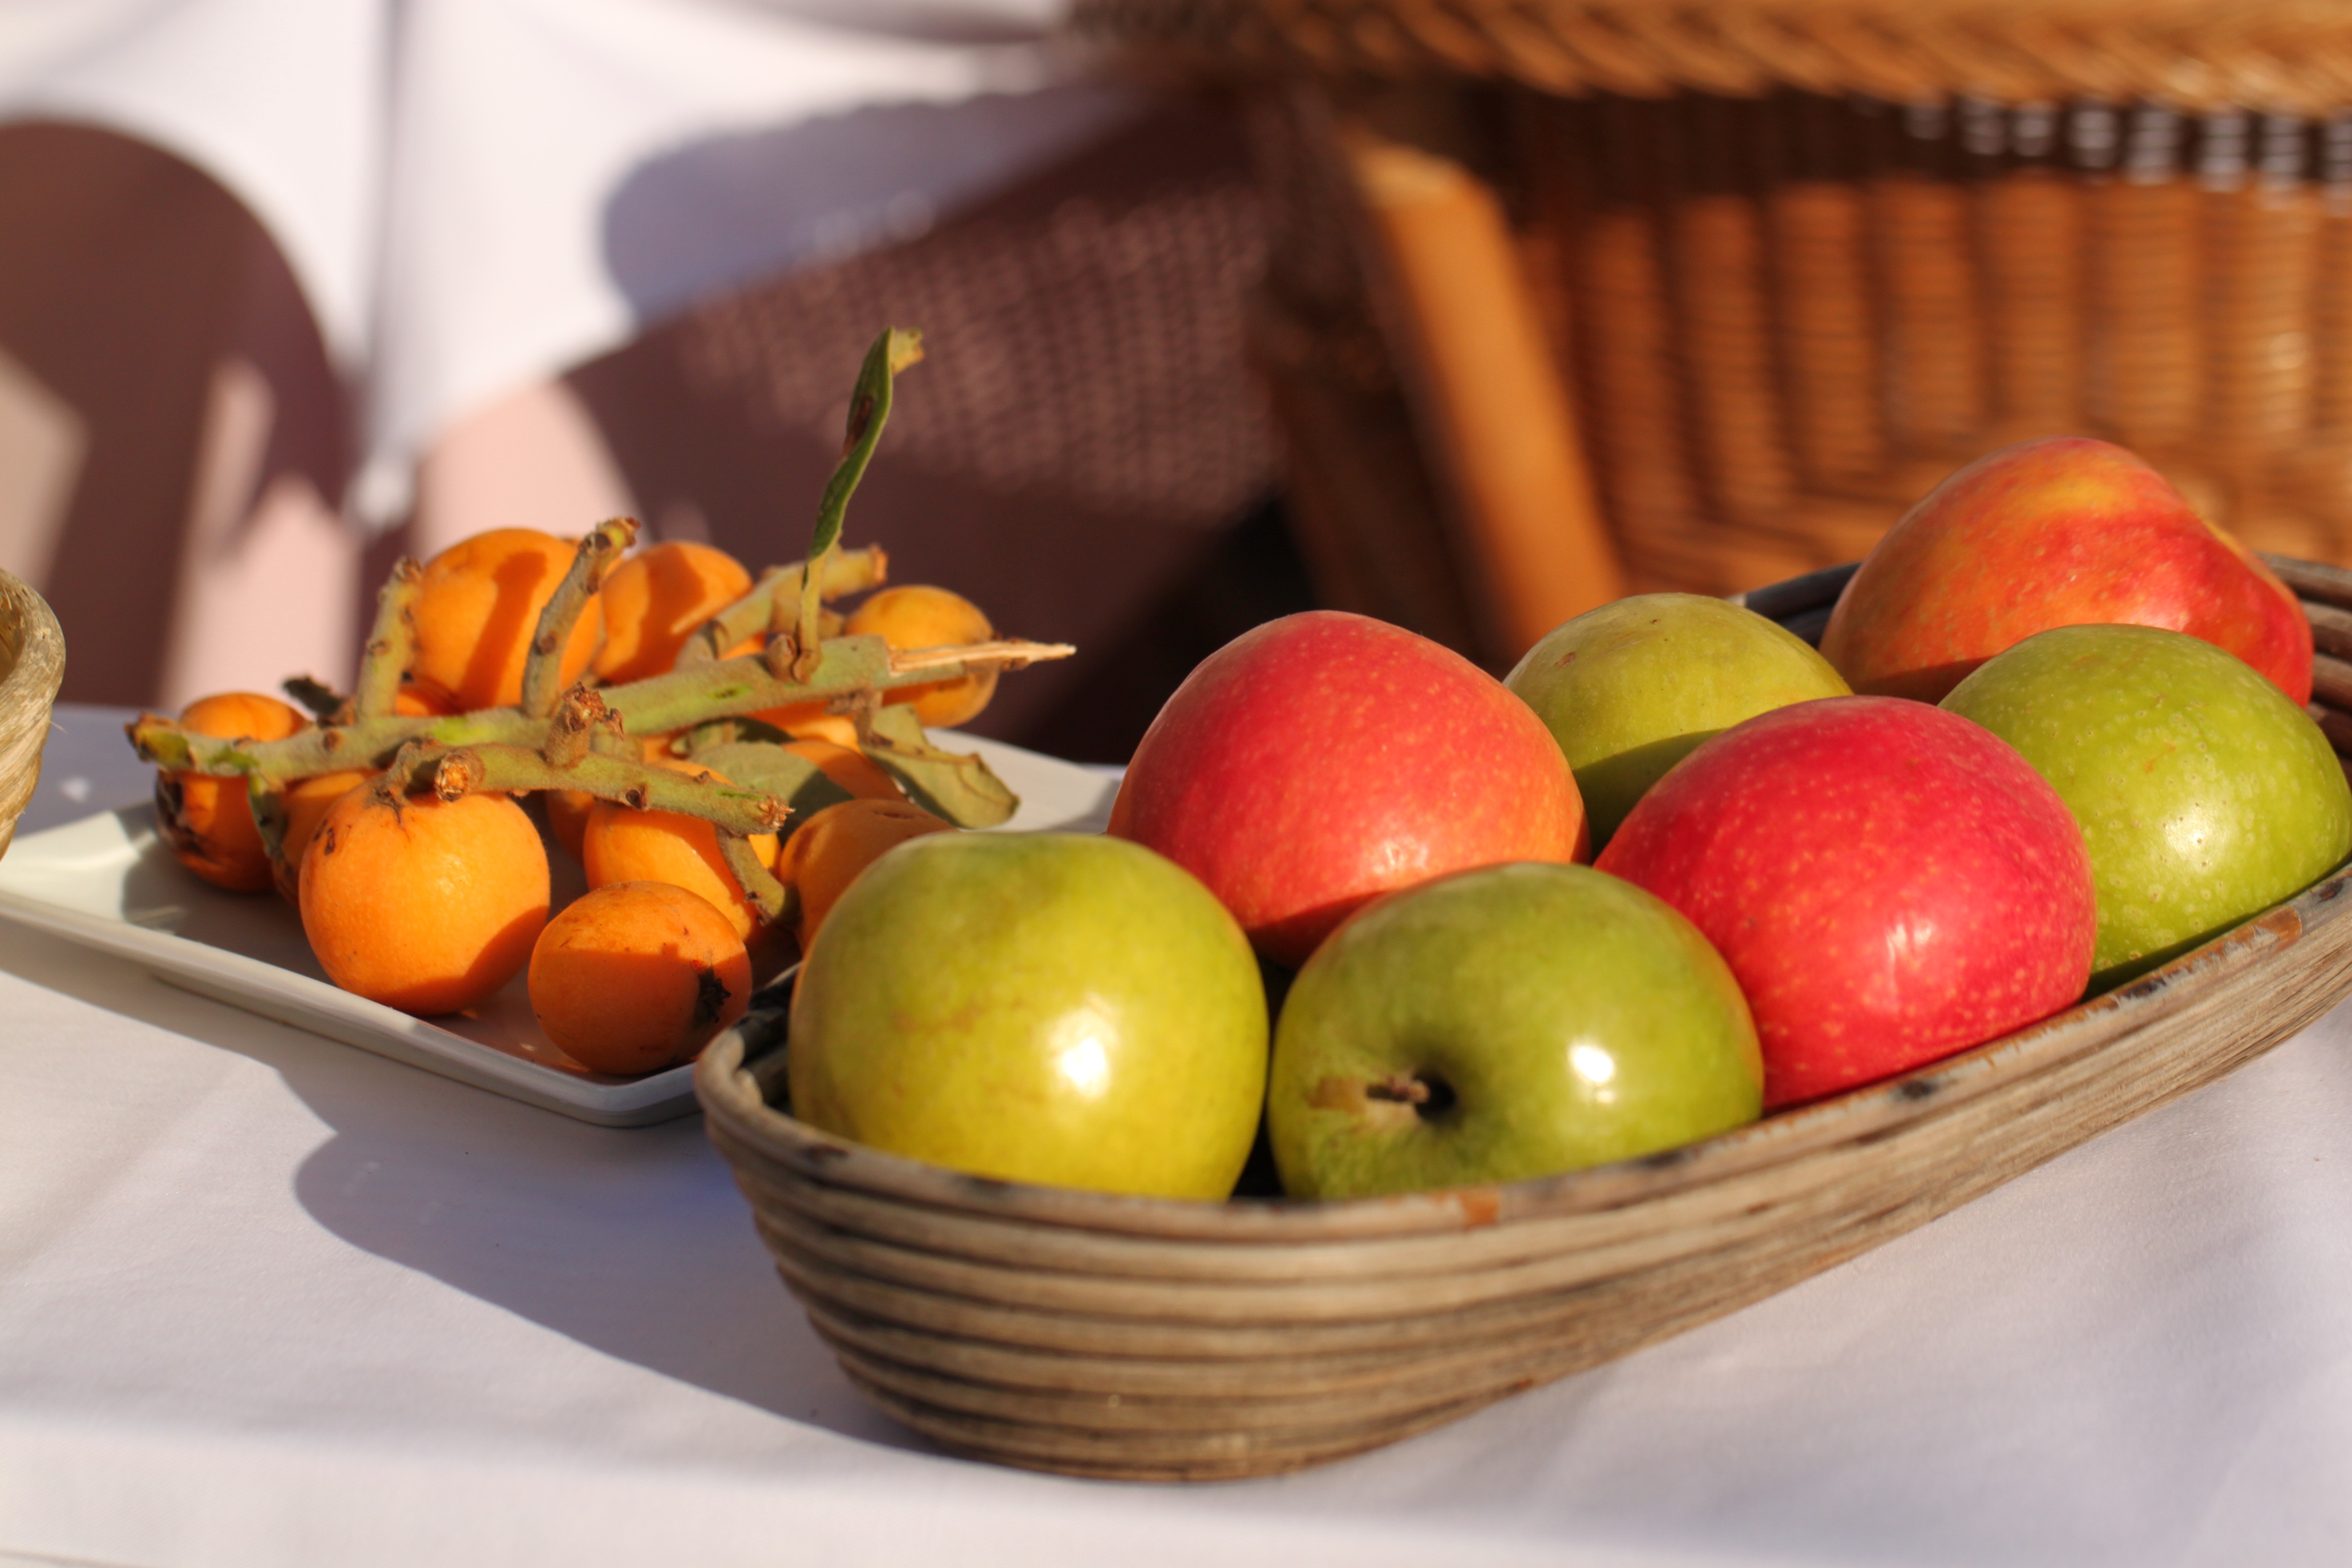
apple, table, plant, fruit, ripe, decoration, food, red, produce, healthy, eat, still life, deco, fruits, still, vitamins, frisch, bless you, citrus, fruit basket, green apple, apricots, flowering plant, land plant